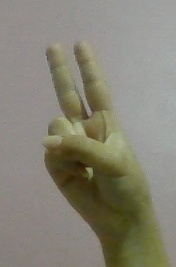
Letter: taa